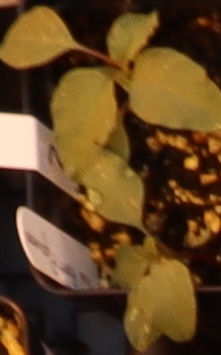
Label: Redroot Pigweed